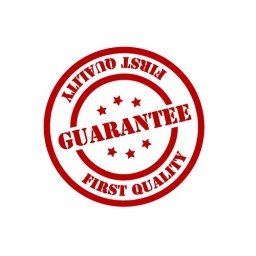
Guarantee red label isolated over a white background. This is a 3D rendered picture.